Federalism in China

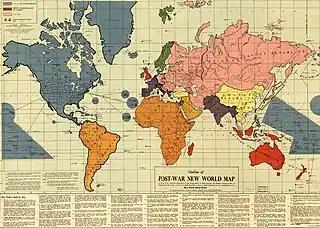
Gomberg's map

The concept of a United Republics of China first appeared in the "Outline of (the) Post-War New World Map" created by Maurice Gomberg and published in Philadelphia in early 1942. The map shows a proposal to re-arrange the world after an Allied victory against the Axis forces. In the map the United Republics of China (URC) includes most parts of present-day China, Korea, the erstwhile French colony of Indochina (now Vietnam, Laos and Cambodia), Thailand and Malaya. Otherwise, North Manchuria and Mongolia belong to the USSR; Taiwan and Hainan become territories of the United States.